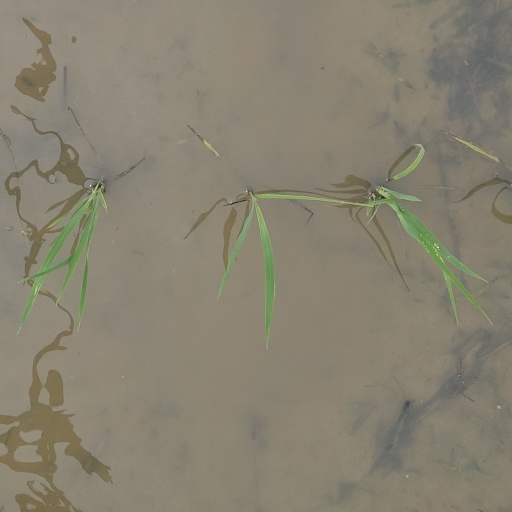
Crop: rice